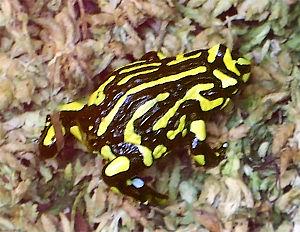
Pseudophryne corroboree est une espèce d'amphibiens de la famille des Myobatrachidae.
Les Alpes australiennes sont la partie méridionale de la cordillère australienne. Les Alpes traversent le Territoire de la capitale australienne, la Nouvelle Galles du sud et le Victoria, et comprennent seize parcs et réserves nationaux. Elles changent de nom en changeant d'État ; elles regroupent les Snowy Mountains en Nouvelle-Galles du Sud et la High Country dans l'État de Victoria et les monts Brindabella dans le Territoire de la capitale australienne. Qualifiées d'alpines par la présence de neige, ce sont surtout des collines ventrues avec, de temps en temps, quelques falaises.